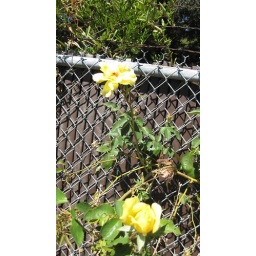
A yellow flower on a bush near the Nimbus Fish Hatchery.